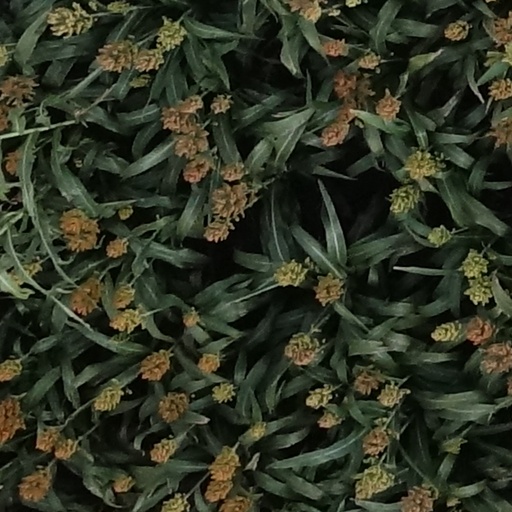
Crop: sorghum